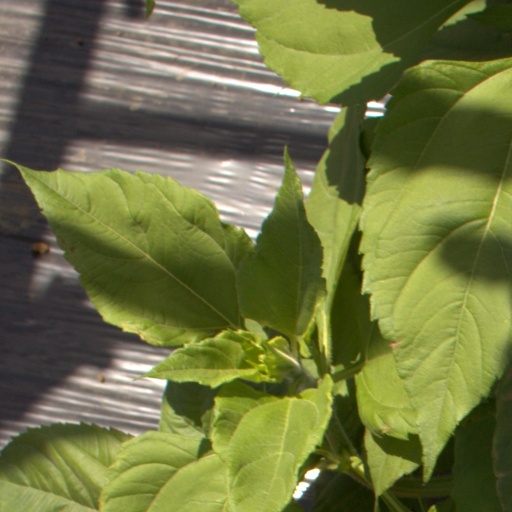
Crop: Jerusalem artichoke